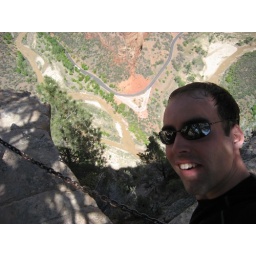
Me and my happy face, 1200 feet above the canyon floor